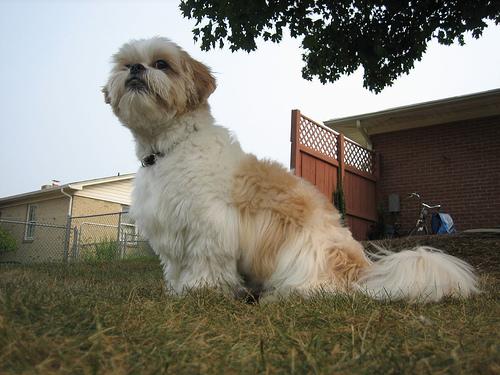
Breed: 361-n000123-Shih_Tzu